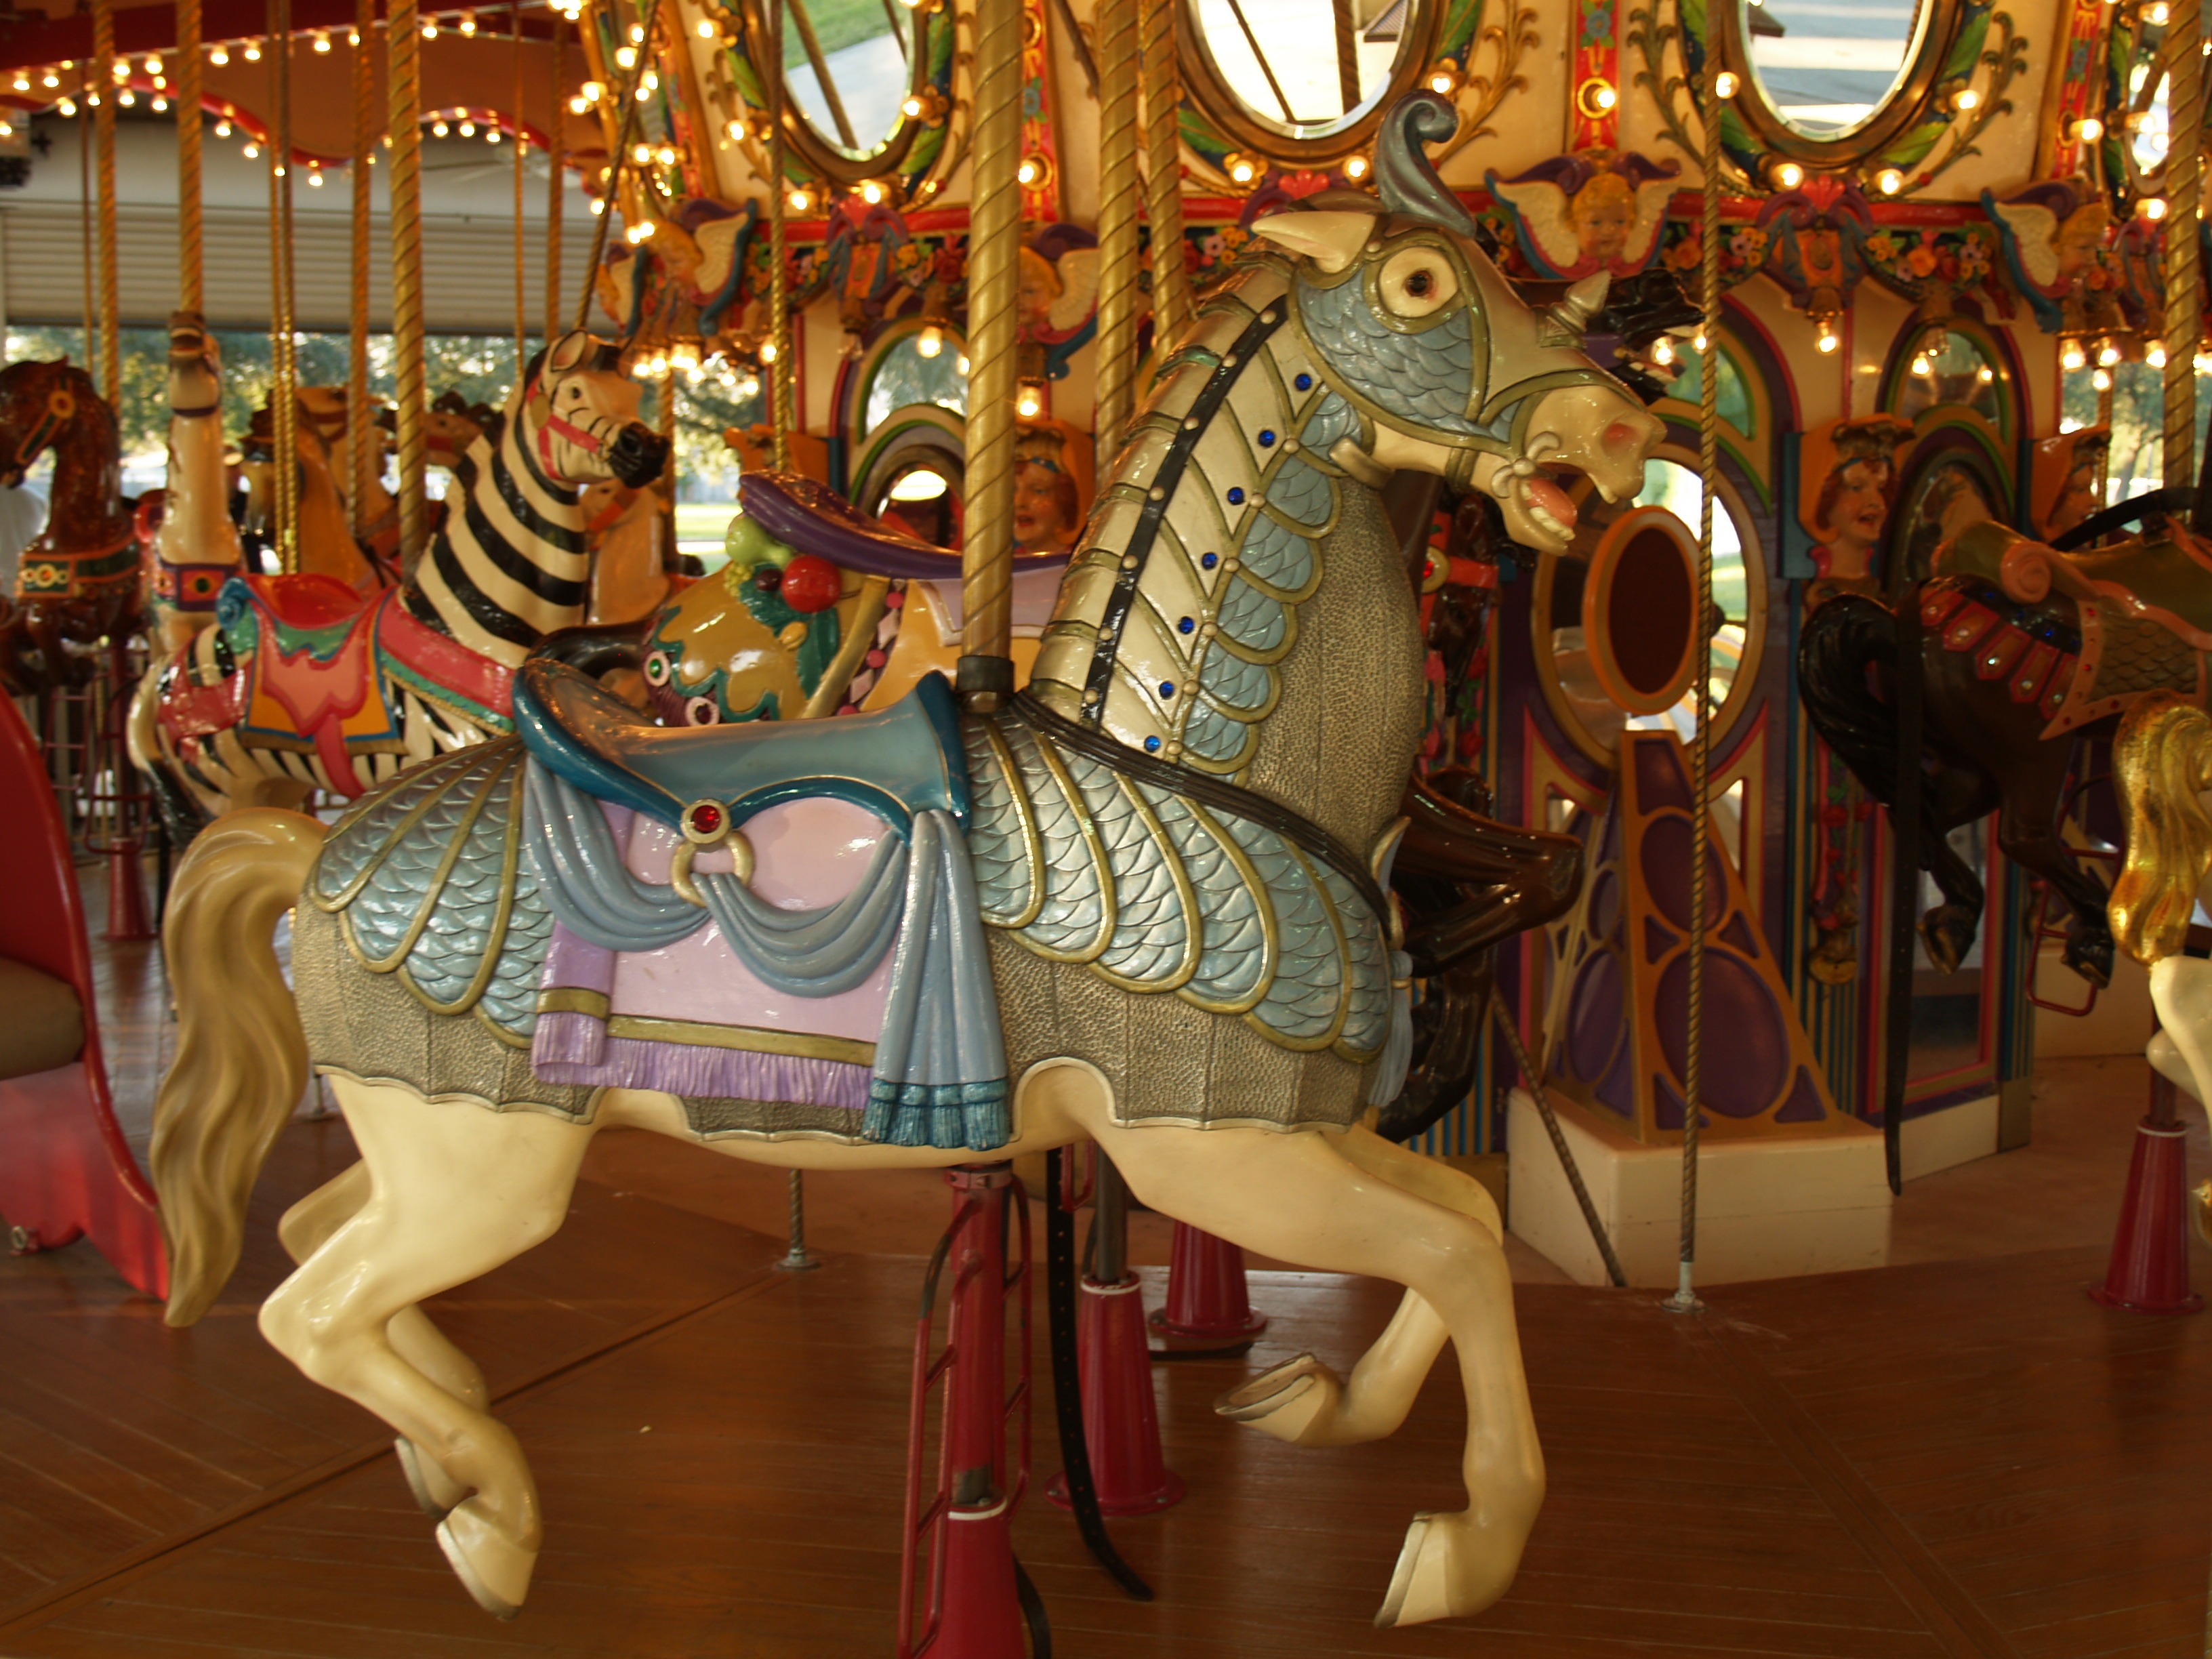
recreation, amusement park, horse, park, ride, carousel, roundabout, fun, rides, amusement, merry go round, amusement ride, wood horse